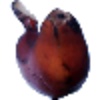
Label: Banana Red 1